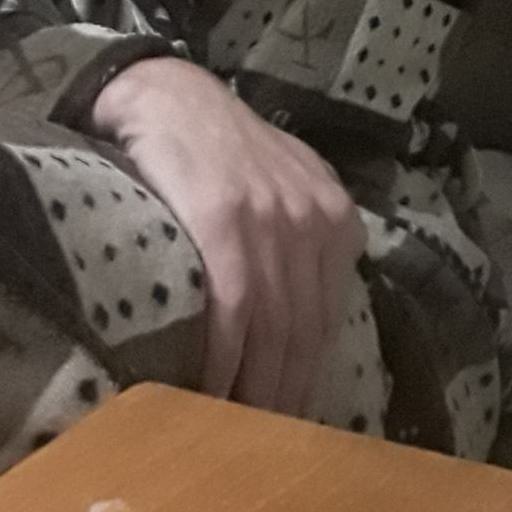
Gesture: no_gesture